Rheinpark

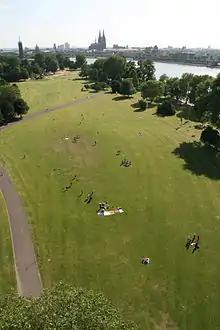
View from the North-East, off the Cologne Cable Car; visible are Messeturm Köln ("top left") and Cologne Cathedral ("center")

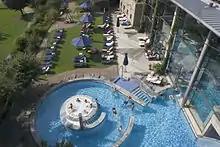
Claudius Therme

The Rheinpark (meaning: "Rhine park") is a 40 hectare (0,4 km²) large urban park along the right bank of the river Rhine in Cologne, Germany. The park lies between the Cologne districts of Deutz and Mülheim and includes a beach club, an open-air theater (the "Tanzbrunnen") and a Roman "Thermae" styled public bath (the "Claudius-Therme"). It was voted Germany's best park in 2007.